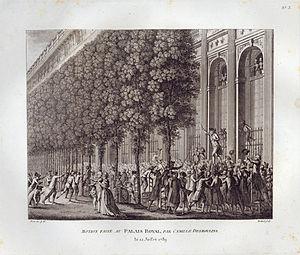
Motion faite au Palais Royal, par Camille Desmoulins, le 12 juillet 1789.
Le Palais-Royal, ensemble monumental au nord du palais du Louvre dans le 1ᵉʳ arrondissement de Paris, est un haut lieu de l’histoire de France et de la vie parisienne.